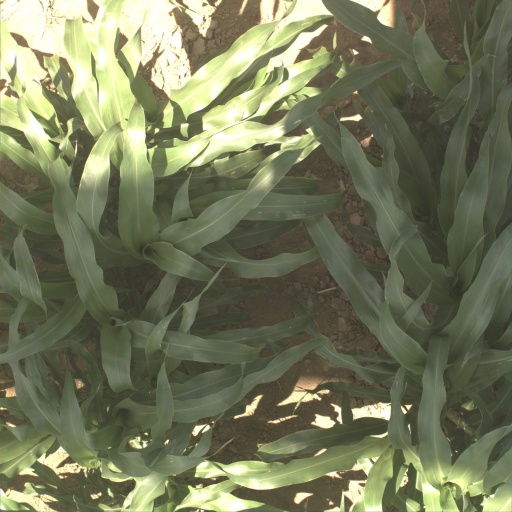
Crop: sorghum